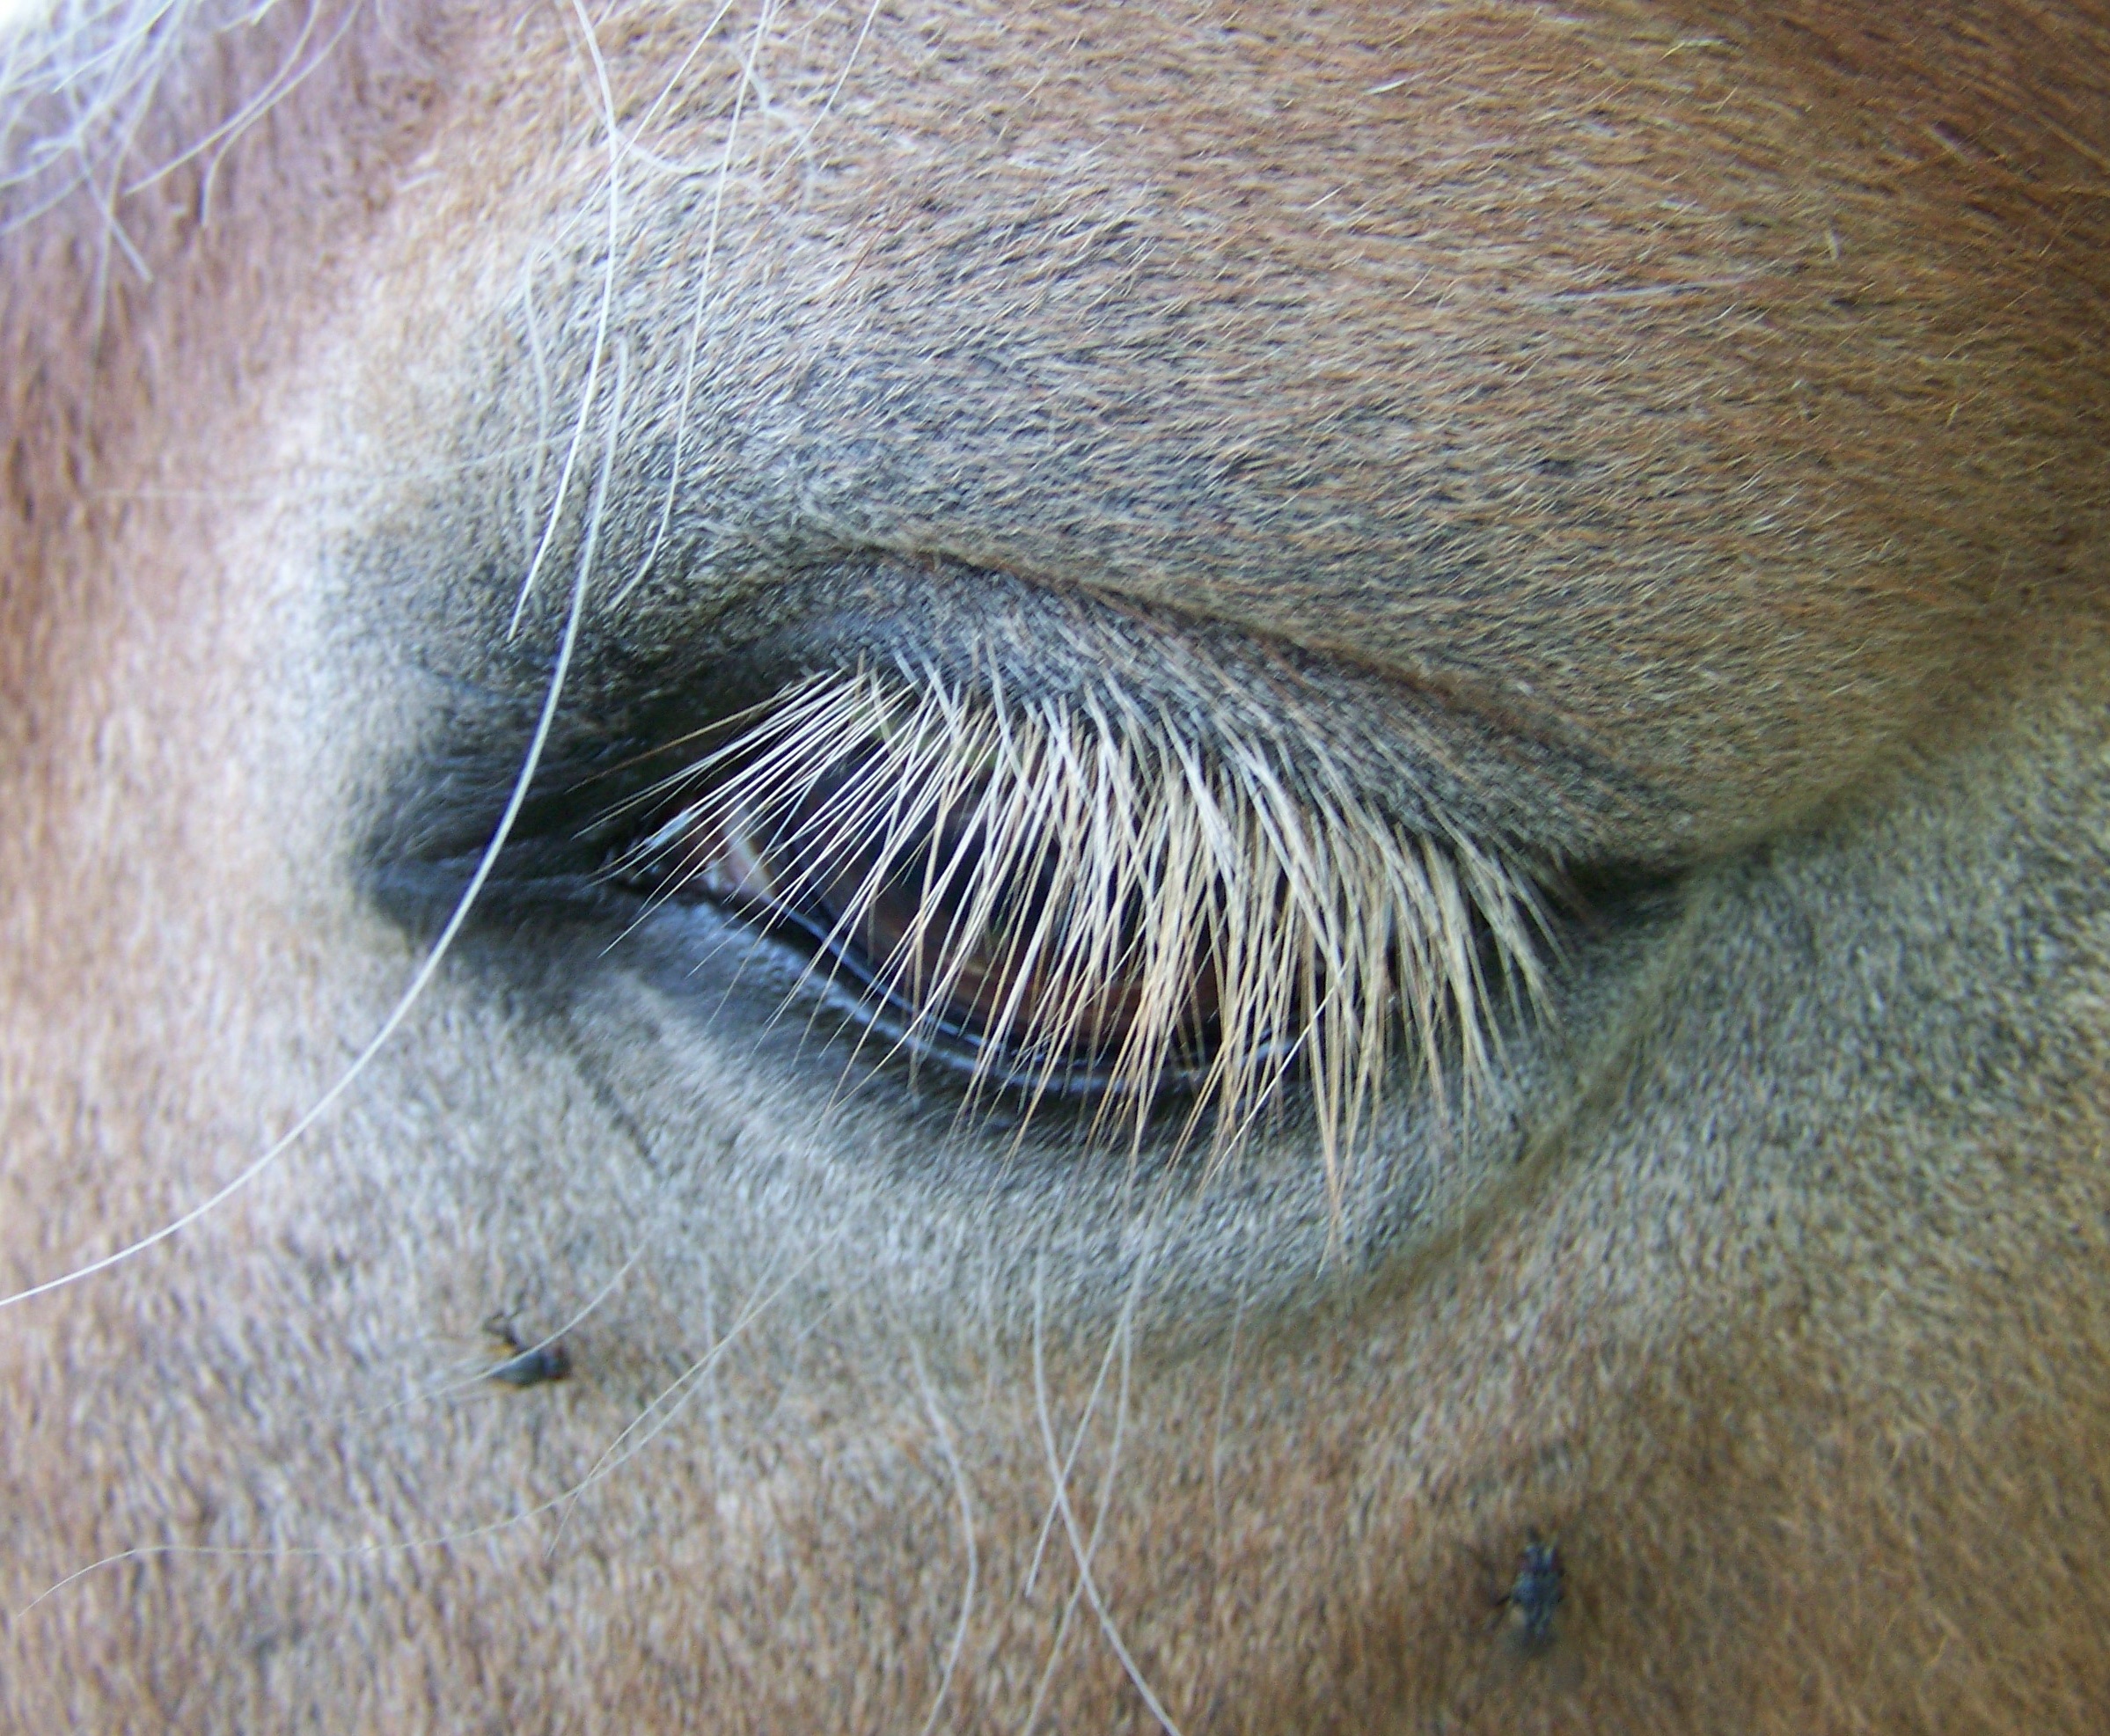
animal, mane, blue, ear, fauna, eyelash, close up, human body, nose, whiskers, snout, eye, head, skin, organ, macro photography, horse's eyes, long white eyelashes